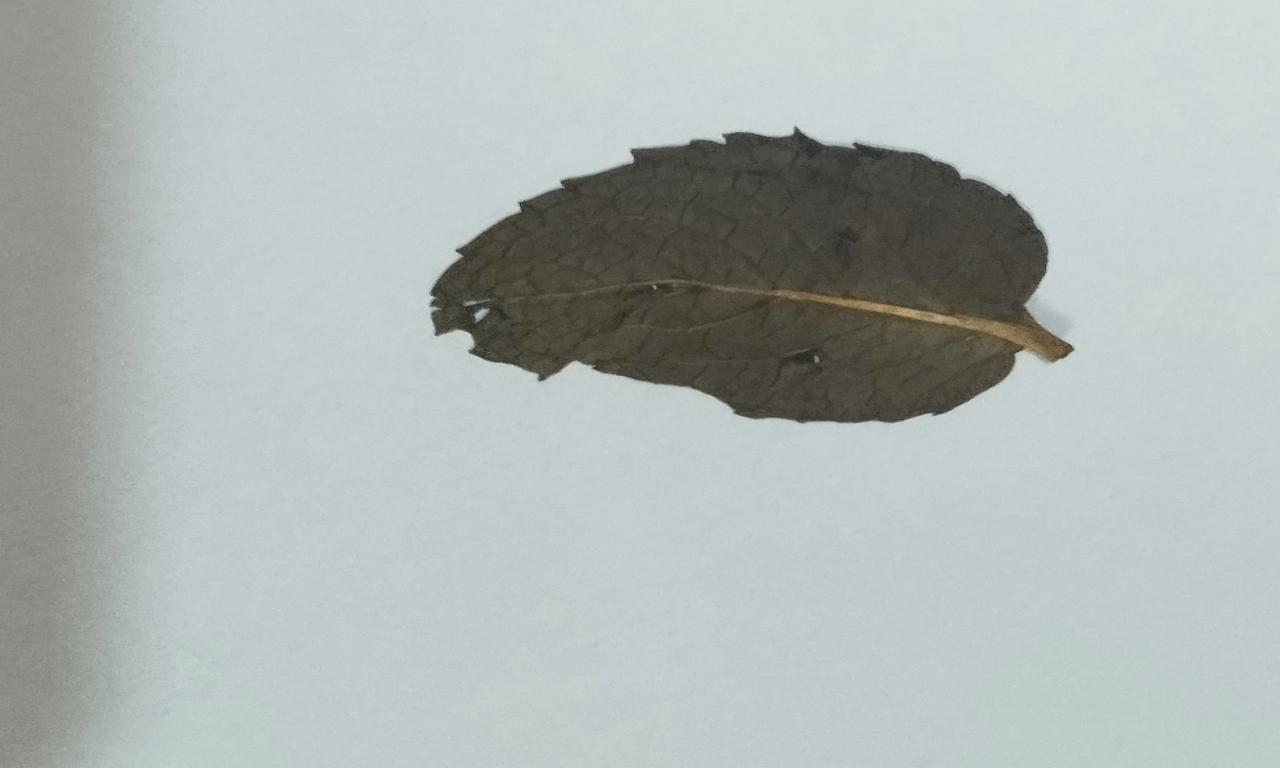
Label: Dried